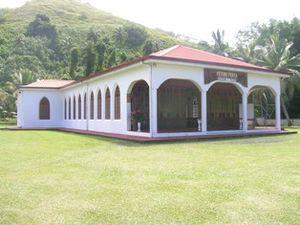
Faaone est une commune associée située sur le littoral de l'île de Tahiti, en Polynésie française. Faisant partie de la commune de Taiarapu-Est, elle est située près de l'isthme de Taravao, où se trouve le deuxième centre urbain de Tahiti.